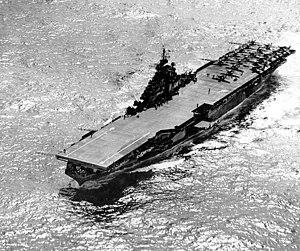
USS Hancock (CV-19)
USS Hancock ved Filippinerne, december 1944
USS Hancock var et amerikansk hangarskib af Essex-klassen under 2. verdenskrig. Det var det fjerde skib med dette navn i den amerikanske flåde, opkaldt efter præsident John Hancock. Skibet var i tjeneste i den amerikanske flåde fra april 1944 til kort efter krigens afslutning. Det deltog i en række aktioner i Stillehavskrigen. Det blev moderniseret og genindsat i tjeneste fra begyndelsen af 1950'erne. Det gjorde tjeneste i Stillehavet og spillede en vigtig rolle i Vietnamkrigen, inden det blev taget ud af tjeneste i 1976 og solgt til ophugning.